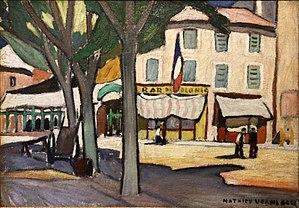
Louis Mathieu Verdilhan, né à Saint-Gilles-du-Gard le 24 novembre 1875 et mort à Marseille le 15 décembre 1928, est un peintre français.